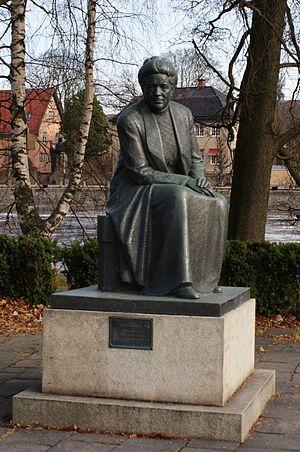
Selma Ottilia Lovisa Lagerlöf, née au manoir de Mårbacka dans le Värmland, en Suède, le 20 novembre 1858 et morte le 16 mars 1940 au manoir de Mårbacka, est une femme de lettres suédoise. Son œuvre la plus connue est Le Merveilleux Voyage de Nils Holgersson à travers la Suède. En 1909, elle est la première femme à recevoir le prix Nobel de littérature.